Chuck Person

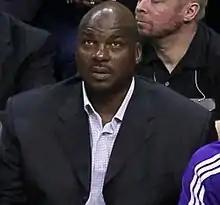
Person in 2010

Chuck Connors Person (born June 28, 1964) is an American former basketball player and coach. Person played 14 seasons in the National Basketball Association (NBA) and was the 1987 NBA Rookie of the Year. Person played college basketball for the Auburn Tigers and was selected fourth overall in the 1986 NBA draft by the Indiana Pacers, for whom he played six seasons. He also played for the Minnesota Timberwolves, San Antonio Spurs, Charlotte Hornets and Seattle SuperSonics.